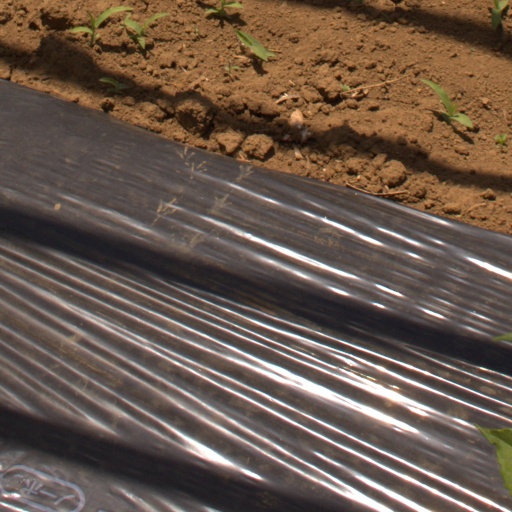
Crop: Jerusalem artichoke